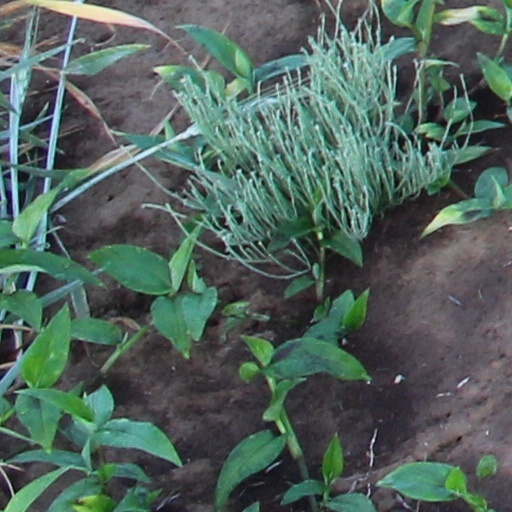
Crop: wheat